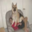
Label: dog